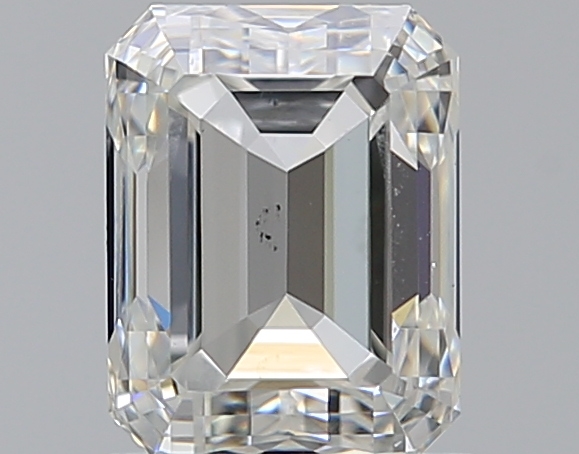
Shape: emerald
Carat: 1.2
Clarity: SI2
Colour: I
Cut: GD
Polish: EX
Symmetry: EX
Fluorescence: N
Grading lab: GIA
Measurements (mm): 6.45 x 4.96 x 3.57